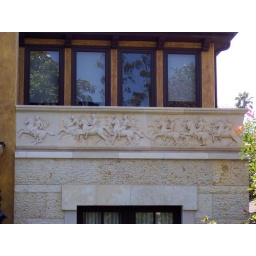
To the right of the fancy window over the door was an even fancier balcony!